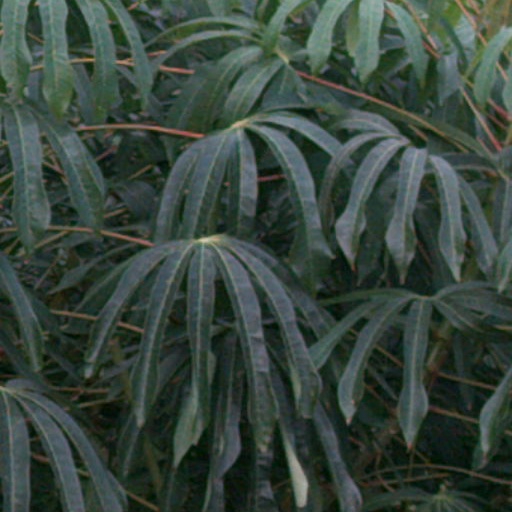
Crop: cassava